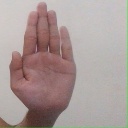
अक्षर: ध